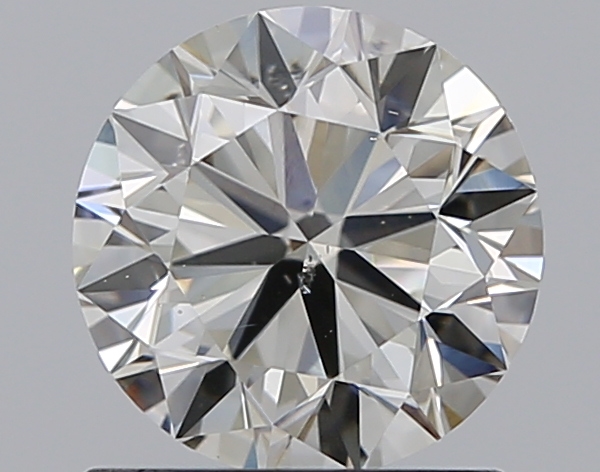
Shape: round
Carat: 1.2
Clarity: SI1
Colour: L
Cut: VG
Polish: EX
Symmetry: EX
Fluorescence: ST
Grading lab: GIA
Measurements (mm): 6.63 x 6.67 x 4.2